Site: brandenburg
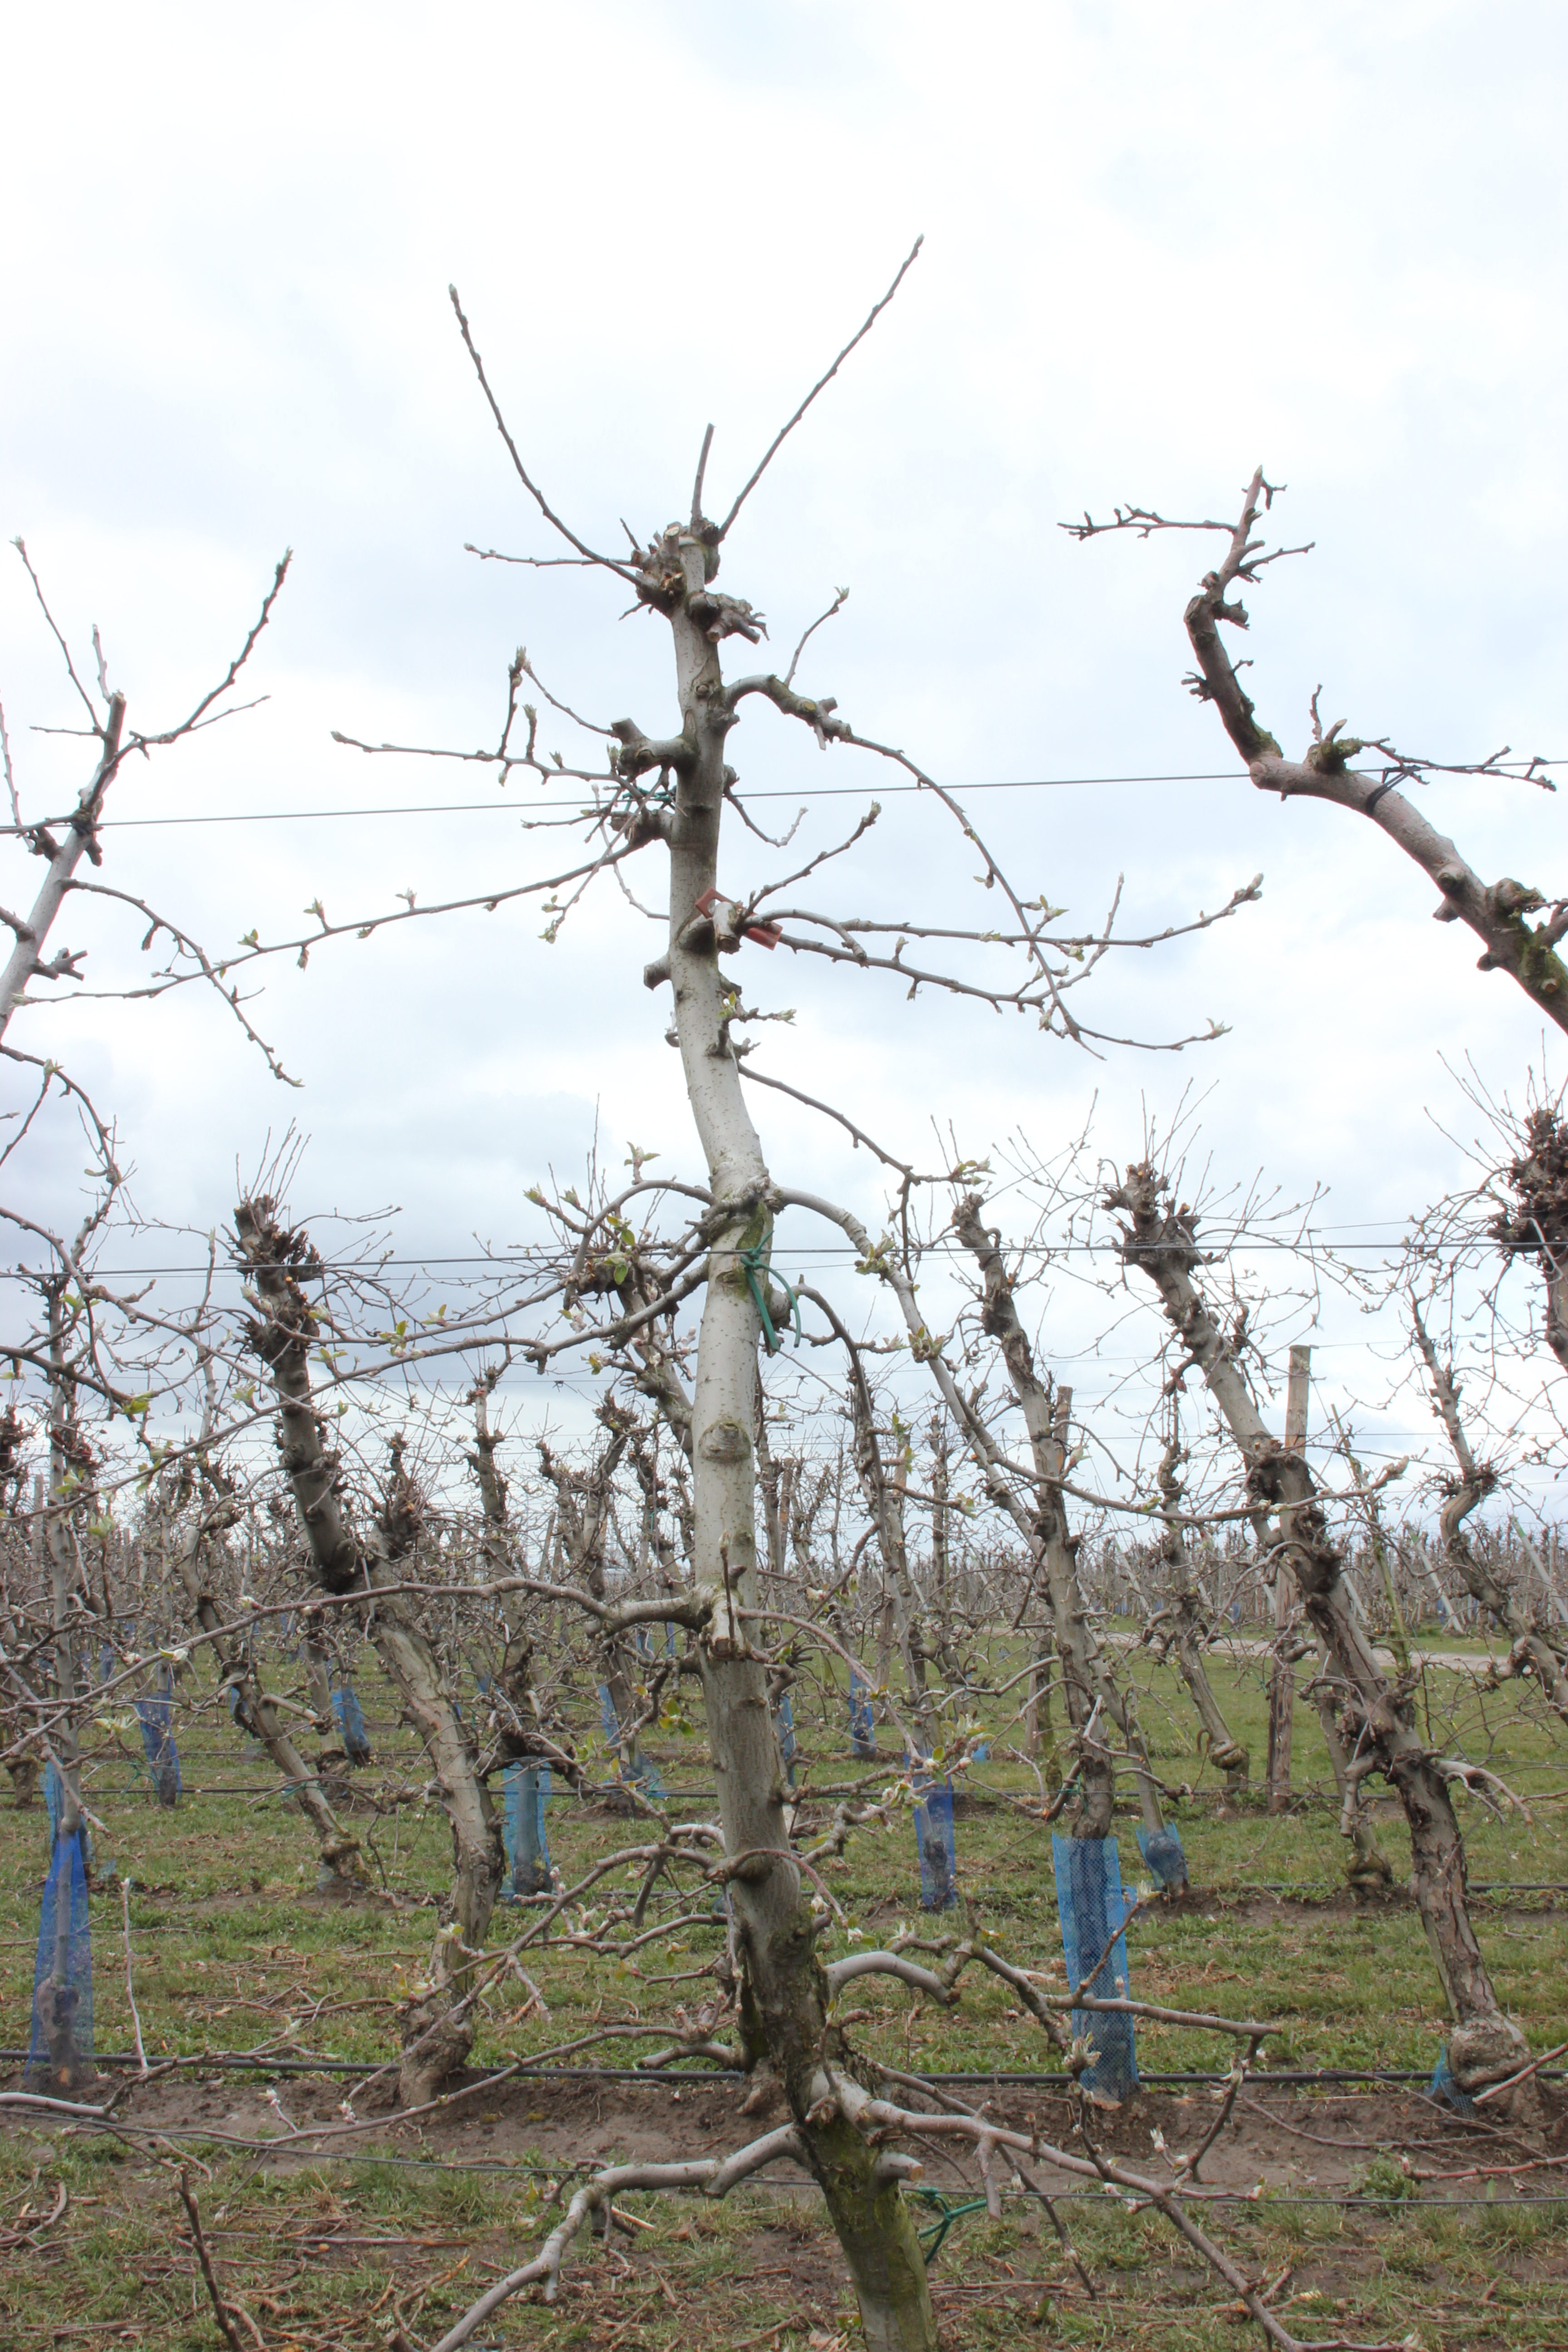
Growth stage (BBCH 55): Inflorescence emergence